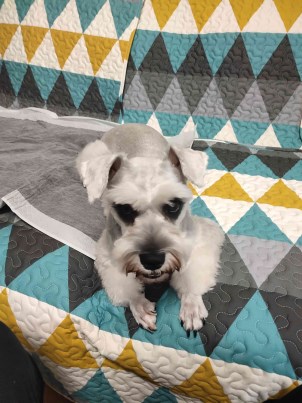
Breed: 2342-n000102-miniature_schnauzer